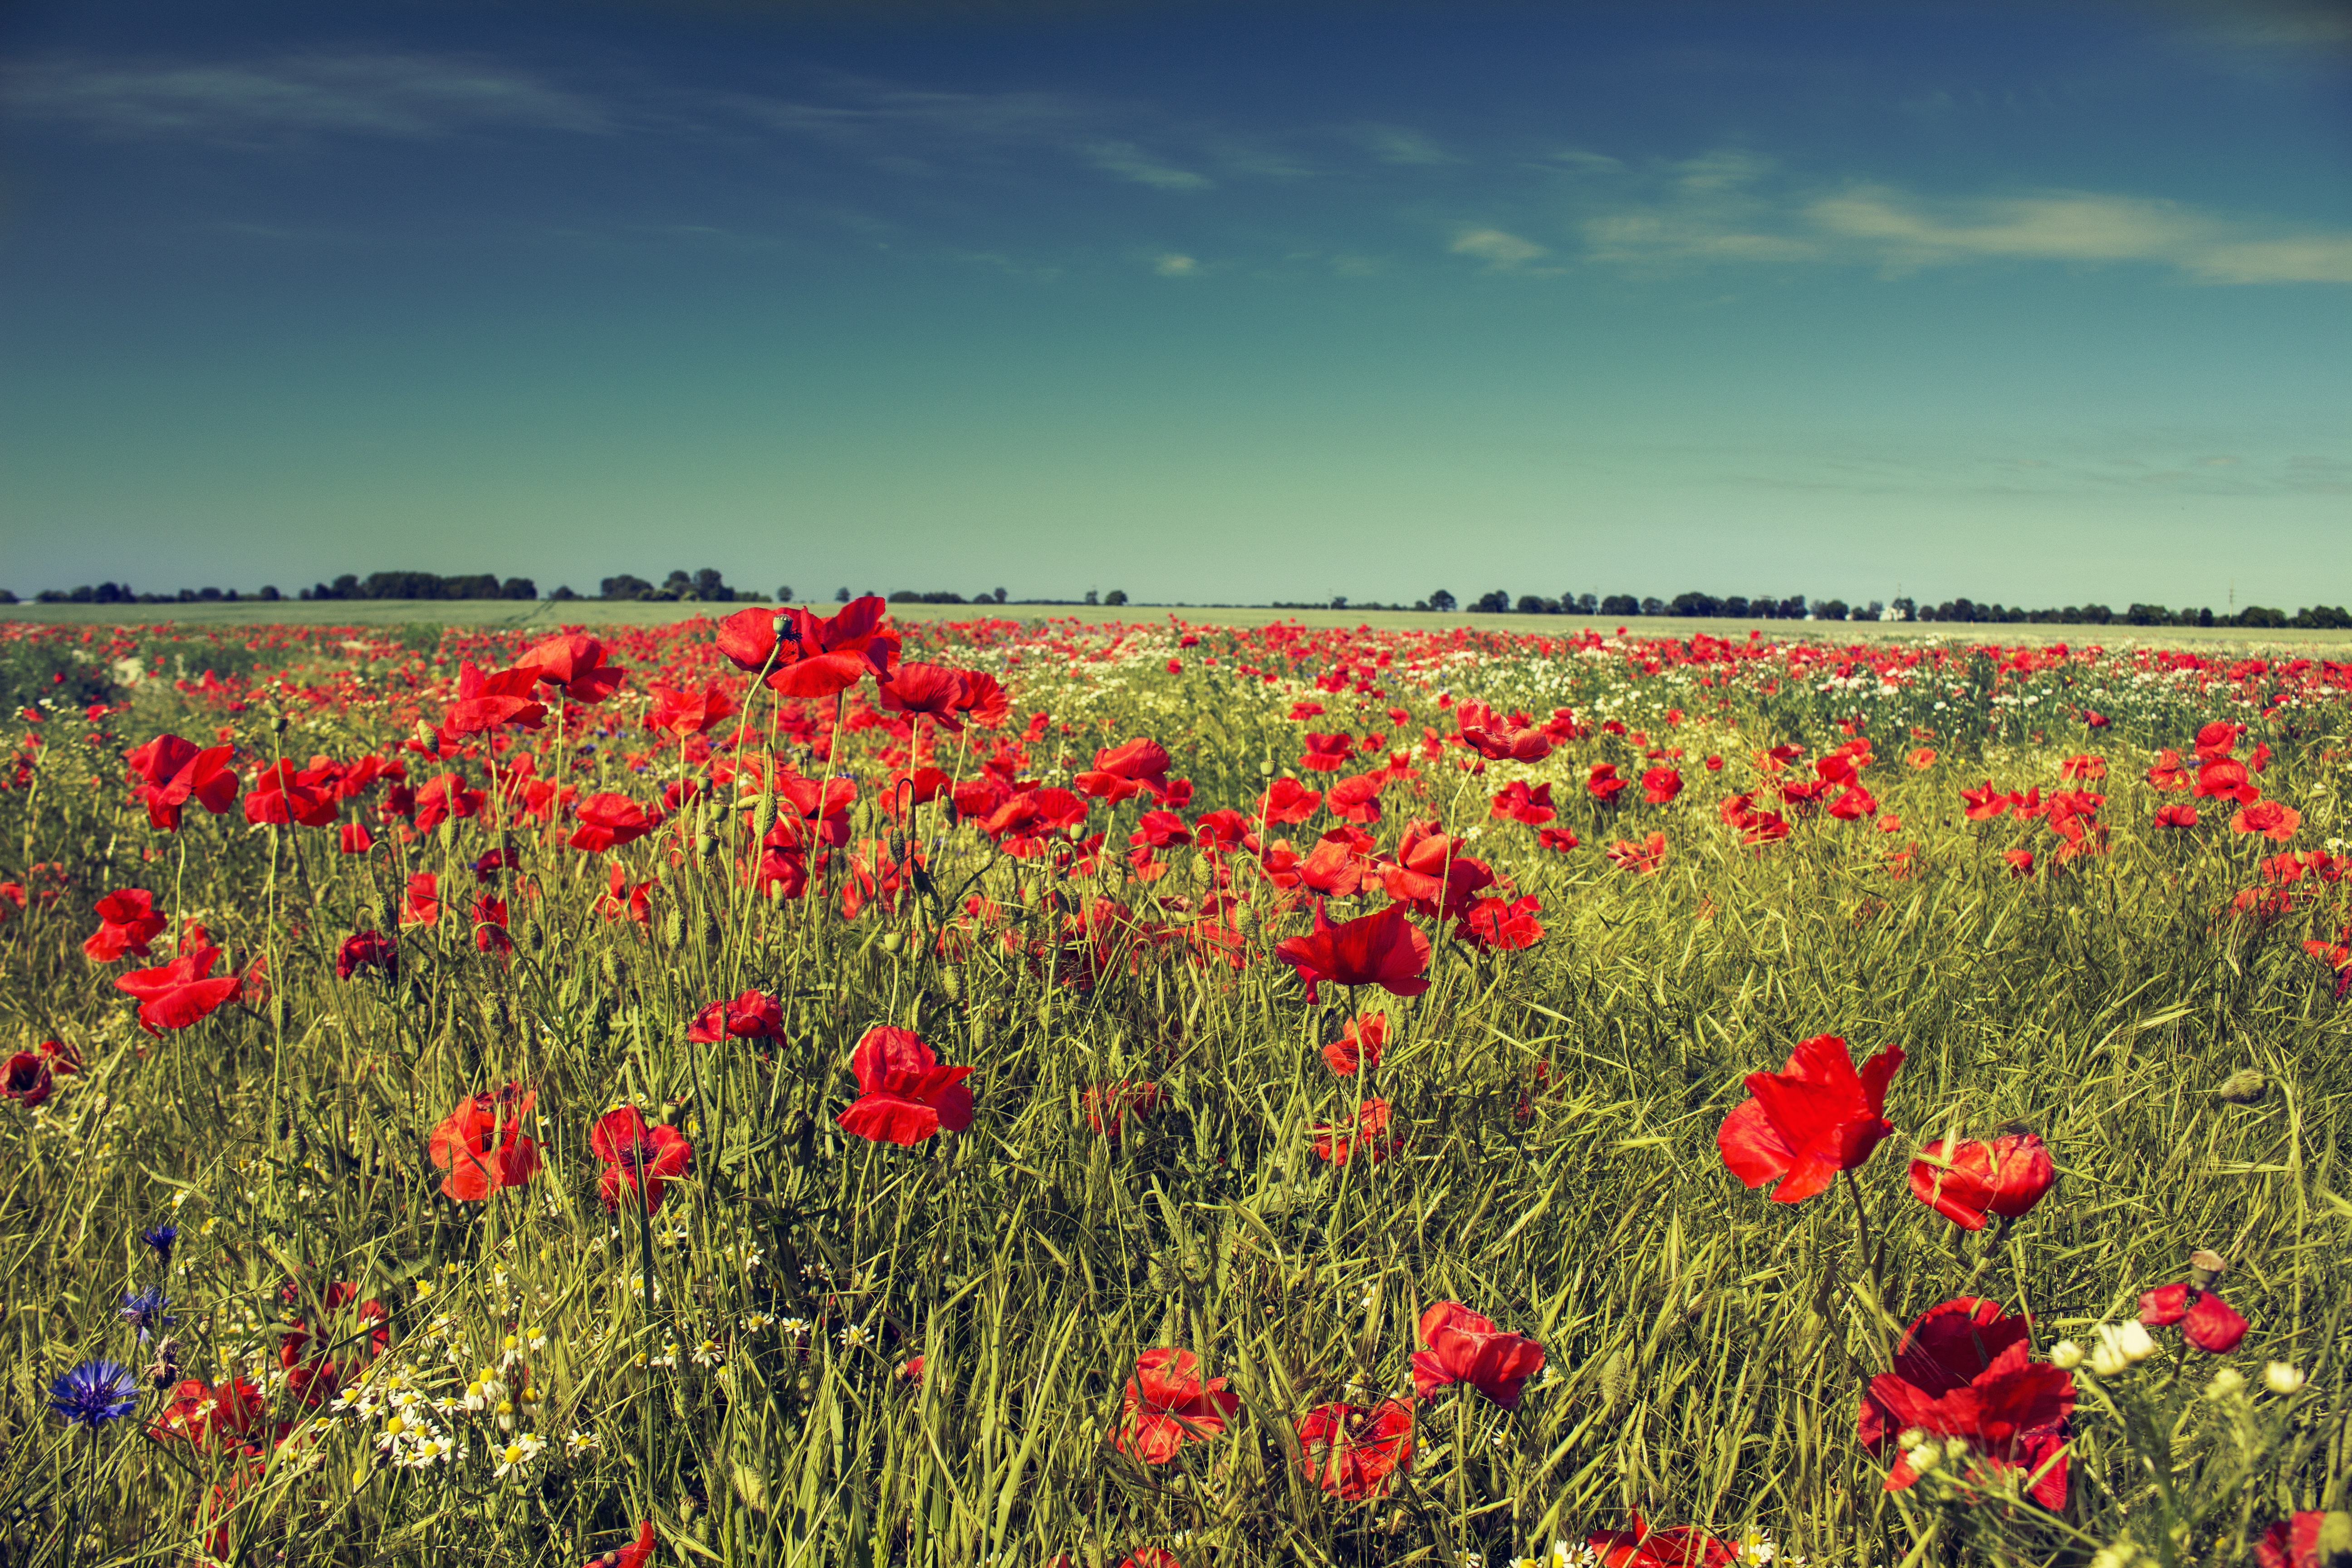
nature, grass, plant, sky, field, meadow, prairie, flower, summer, red, blue, flora, plain, wildflower, grassland, poppy, poppies, habitat, ecosystem, coquelicot, steppe, flowering plant, natural environment, grass family, land plant, poppy family